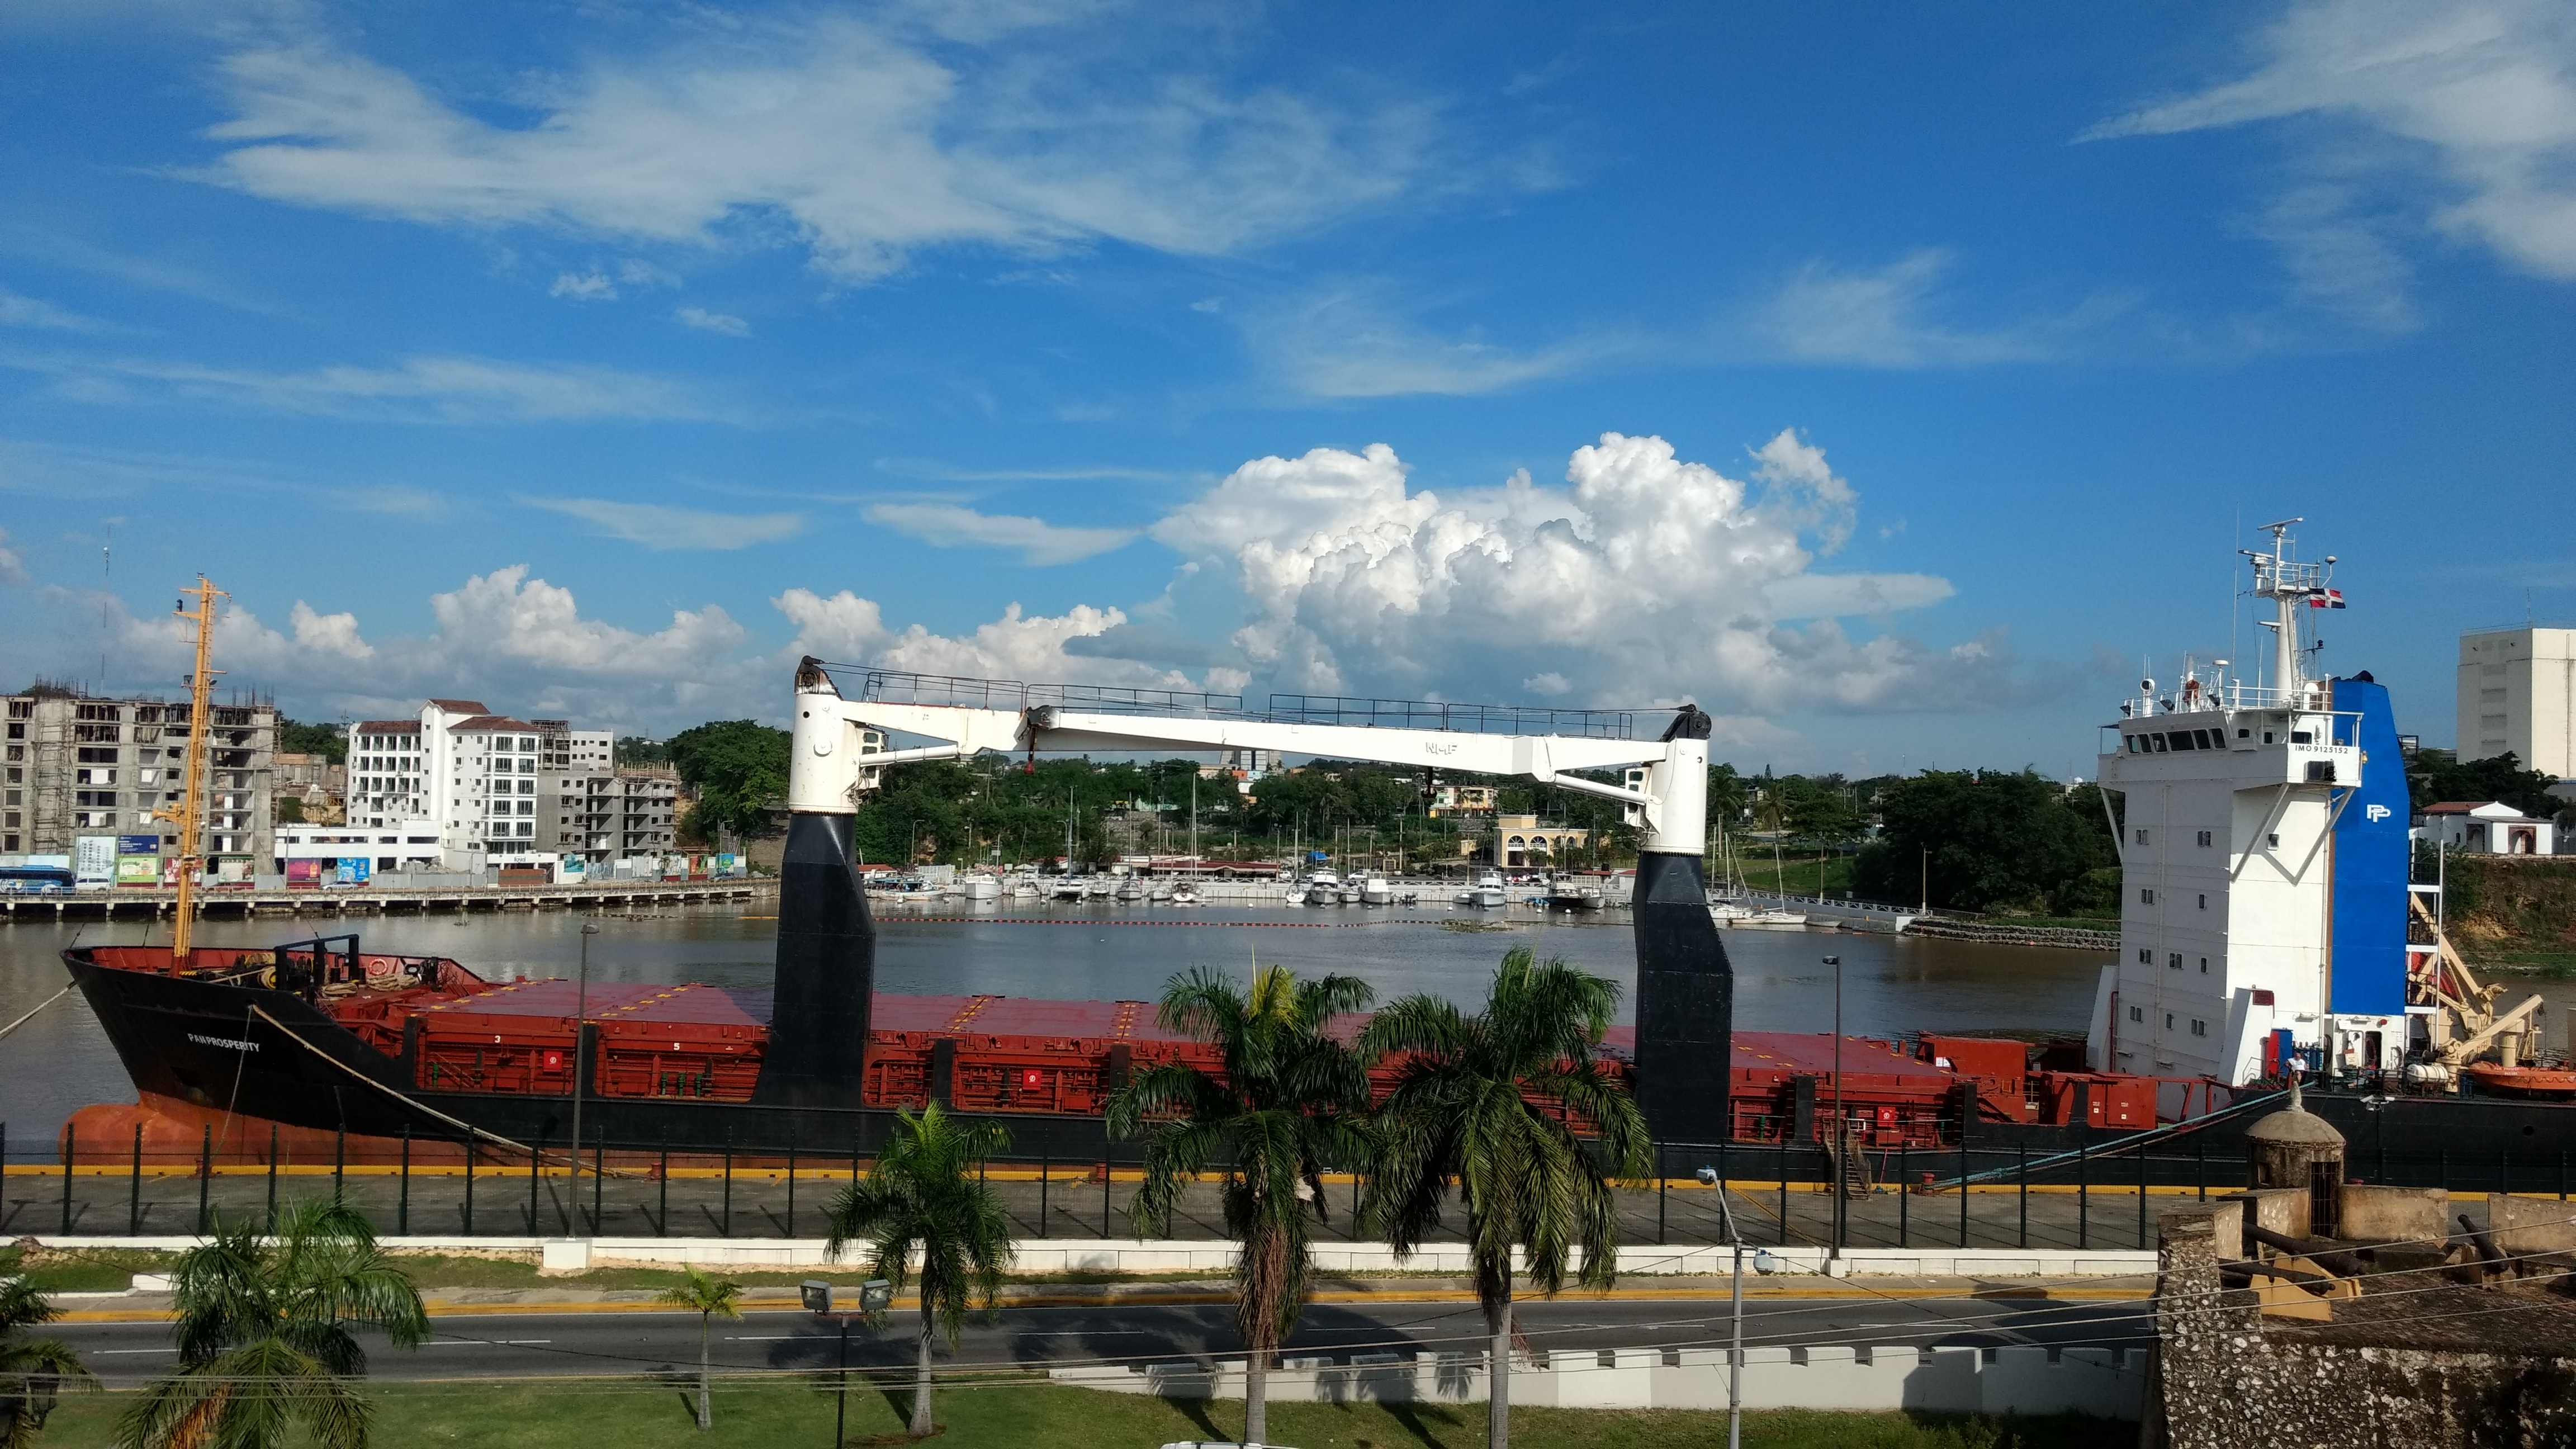
structure, cityscape, panorama, transport, vehicle, harbor, port, stadium, waterway, sport venue